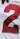
Number: 2